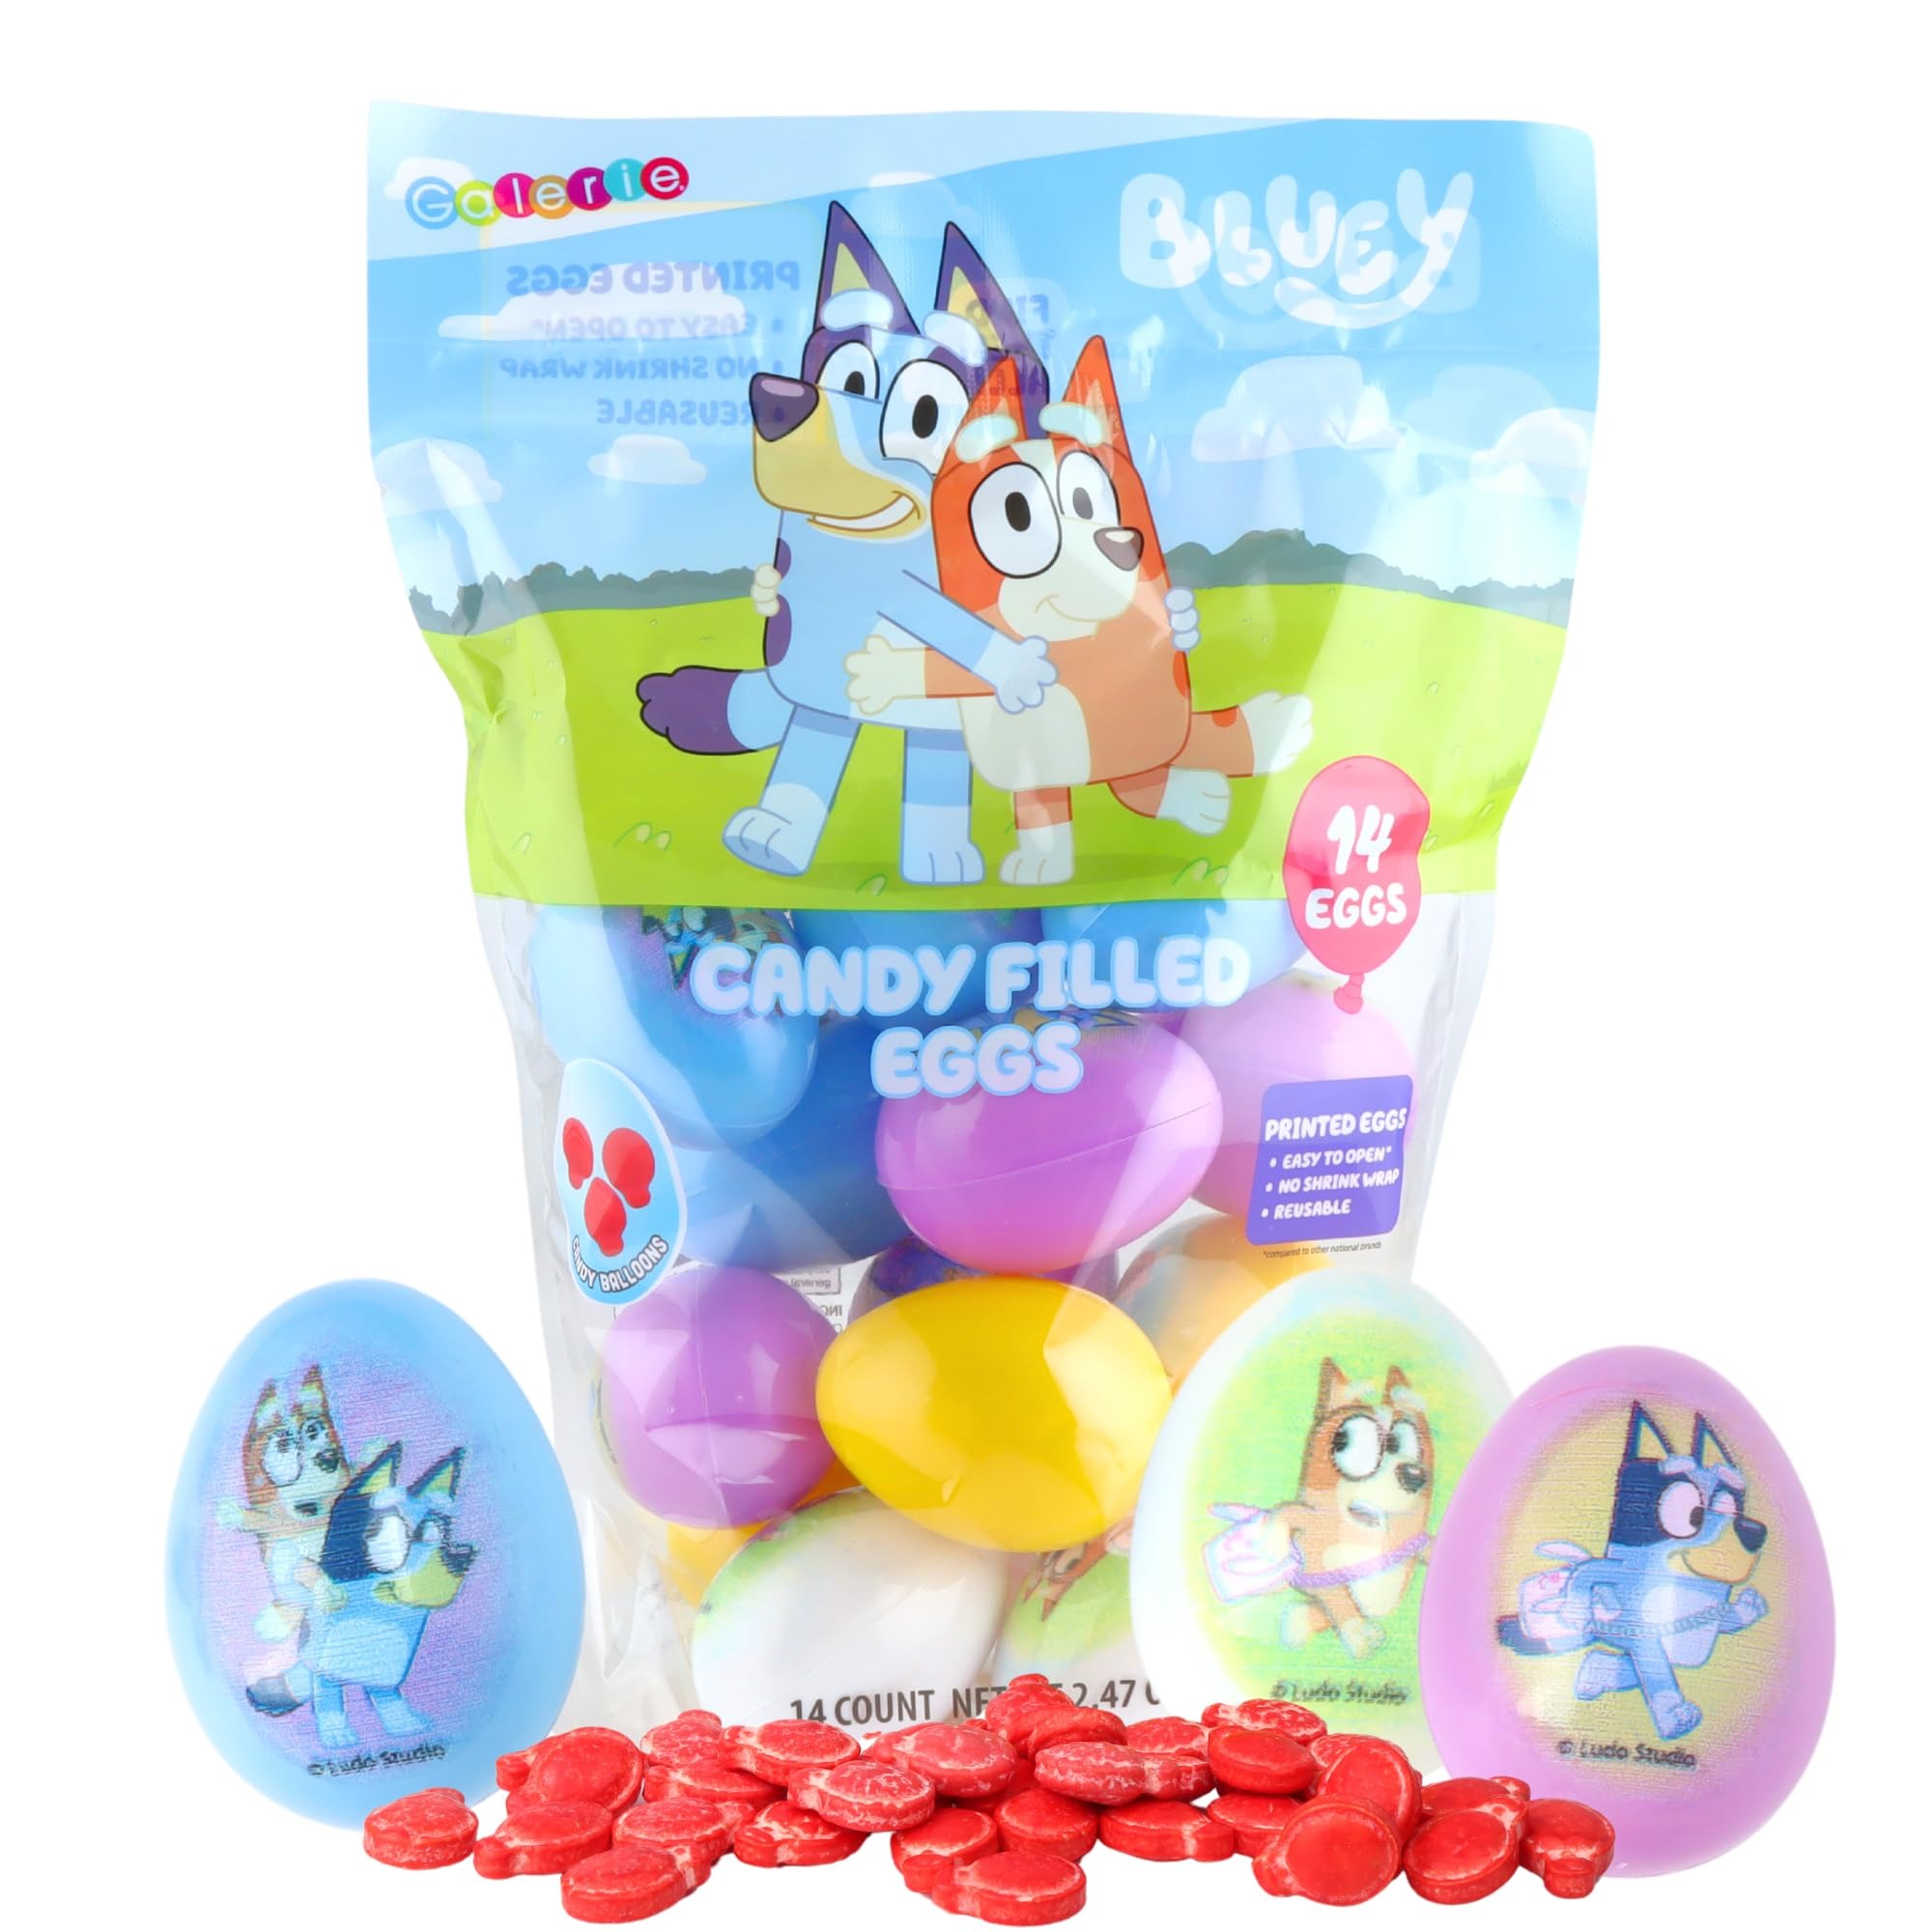
Item Name: Galerie Bluey Themed Easter Eggs, Red Hard Candy Pouches Inside, Great for Egg Hunts, 2.47 Ounces, 14 Count
Bullet Point 1: Delight in the Easter spirit with a pack of 14 Bluey-themed Easter eggs, perfect for adding a pop of color and fun to any egg hunt.
Bullet Point 2: Each egg is filled with sweet red hard candy pouches, ensuring a tasty surprise for everyone who finds them.
Bullet Point 3: Designed for easy opening, these eggs are kid-friendly and eliminate the need for additional wrapping, making them a hassle-free addition to your festivities.
Bullet Point 4: The eggs are reusable, promoting an eco-friendly approach to your Easter celebrations by allowing them to be refilled or repurposed.
Bullet Point 5: With a total weight of 2.47 ounces, this set offers ample treats for a festive gathering, ensuring there's plenty of fun to go around.
Product Description: Celebrate Easter with a delightful pack of 14 Bluey-themed eggs, an ideal choice for brightening up any egg hunt. Inside each egg, find a pouch of red hard candy, ready to bring joy with every discovery. These eggs are crafted for easy access, so even the littlest hunters can open them without help, and no extra wrapping is required. Embrace an eco-friendly holiday as these eggs are designed to be reusable, perfect for refilling with treats for years to come. The pack's total weight is 2.47 ounces, providing plenty of candy-filled fun for everyone to enjoy.
Value: 2.47
Unit: Ounce

Price: 9.495